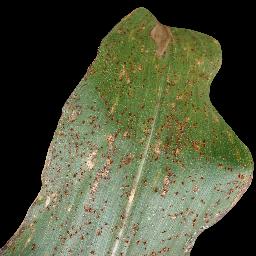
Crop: corn
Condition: (maize)_common_rust